Architecture of metropolitan Detroit

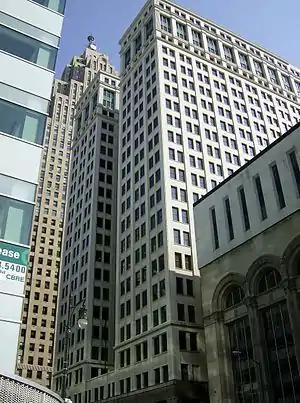
Neoclassical Chrysler House (1912) by Daniel Burnham in the Detroit Financial District

In the 1880s, Gilded Age architects such as Wilson Eyre Gordon Lloyd, Harry J. Rill, Henry T Brush, Julius Hess, John V Smith, Elijah E Myers, Alamon C Varney, Mortimer L Smith, Peter Dederich, Joseph e MiIls and the firms Donaldson & Meier, Malcomson & Higginbotham and Mason & Rice who had designed churches and residences in the most exclusives neighborhoods (Woodward Avenue, Brush Park, Jefferson Avenue and W Fort Street), turned their attention to office and commercial buildings. They designed some of Detroit's ornately stone-carved 19th-century tall buildings, many of which are still standing. Eyre was commissioned to design The Detroit Club at 712 Cass Ave (1891) Lloyd's Romanesque six-story iron-framed Wright-Kay (1891) at 1500 Woodward Ave and his R. H. Traver Building (1889) at 1211 Woodward are prime examples. The Wright-Kay, or Schwankovsky Building, was among the first to have an electric elevator. Rill designed the ornate Beaux-Arts facade of Detroit Cornice and Slate (1897) at 733 Antoine. The six-story Romanesque Globe Tobacco Building (1888) at 407 E. Fort, built by Alexander Chapoton, is another of the city's early surviving commercial buildings. Detroit's Victorian-styled Randolph Street Historic District contains some of the city's oldest surviving commercial buildings. The commercial building at 1244 Randolph Street dates from the 1840s, a rare survivor from the Antebellum period. Most of Detroit's expansion and development took place later.